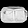
Label: Bag